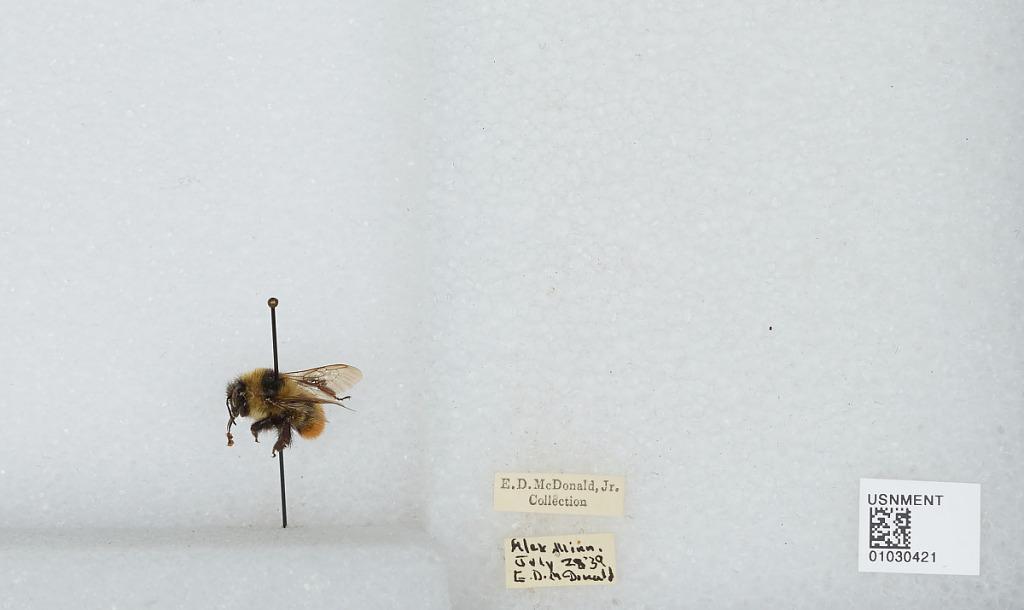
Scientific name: Bombus (Cullumanobombus) rufocinctus Cresson
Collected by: E. McDonald
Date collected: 1939-7-28
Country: United States
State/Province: Minnesota
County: Douglas
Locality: Alexandria
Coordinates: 45.8853, -95.3772